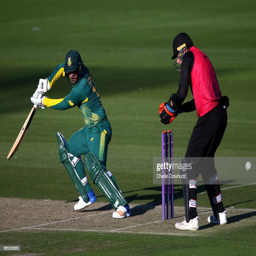
cricket player hits out while politician looks on during the tour match .